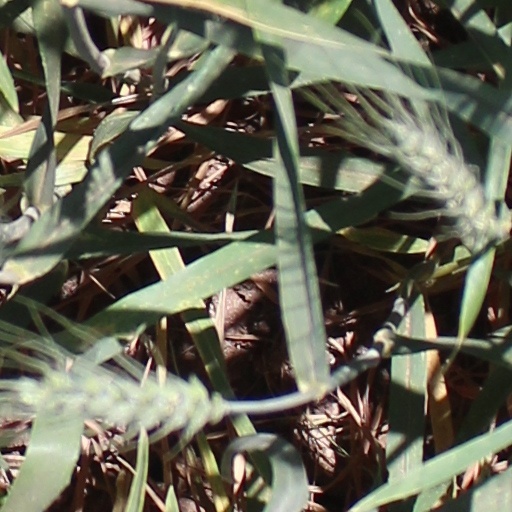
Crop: wheat